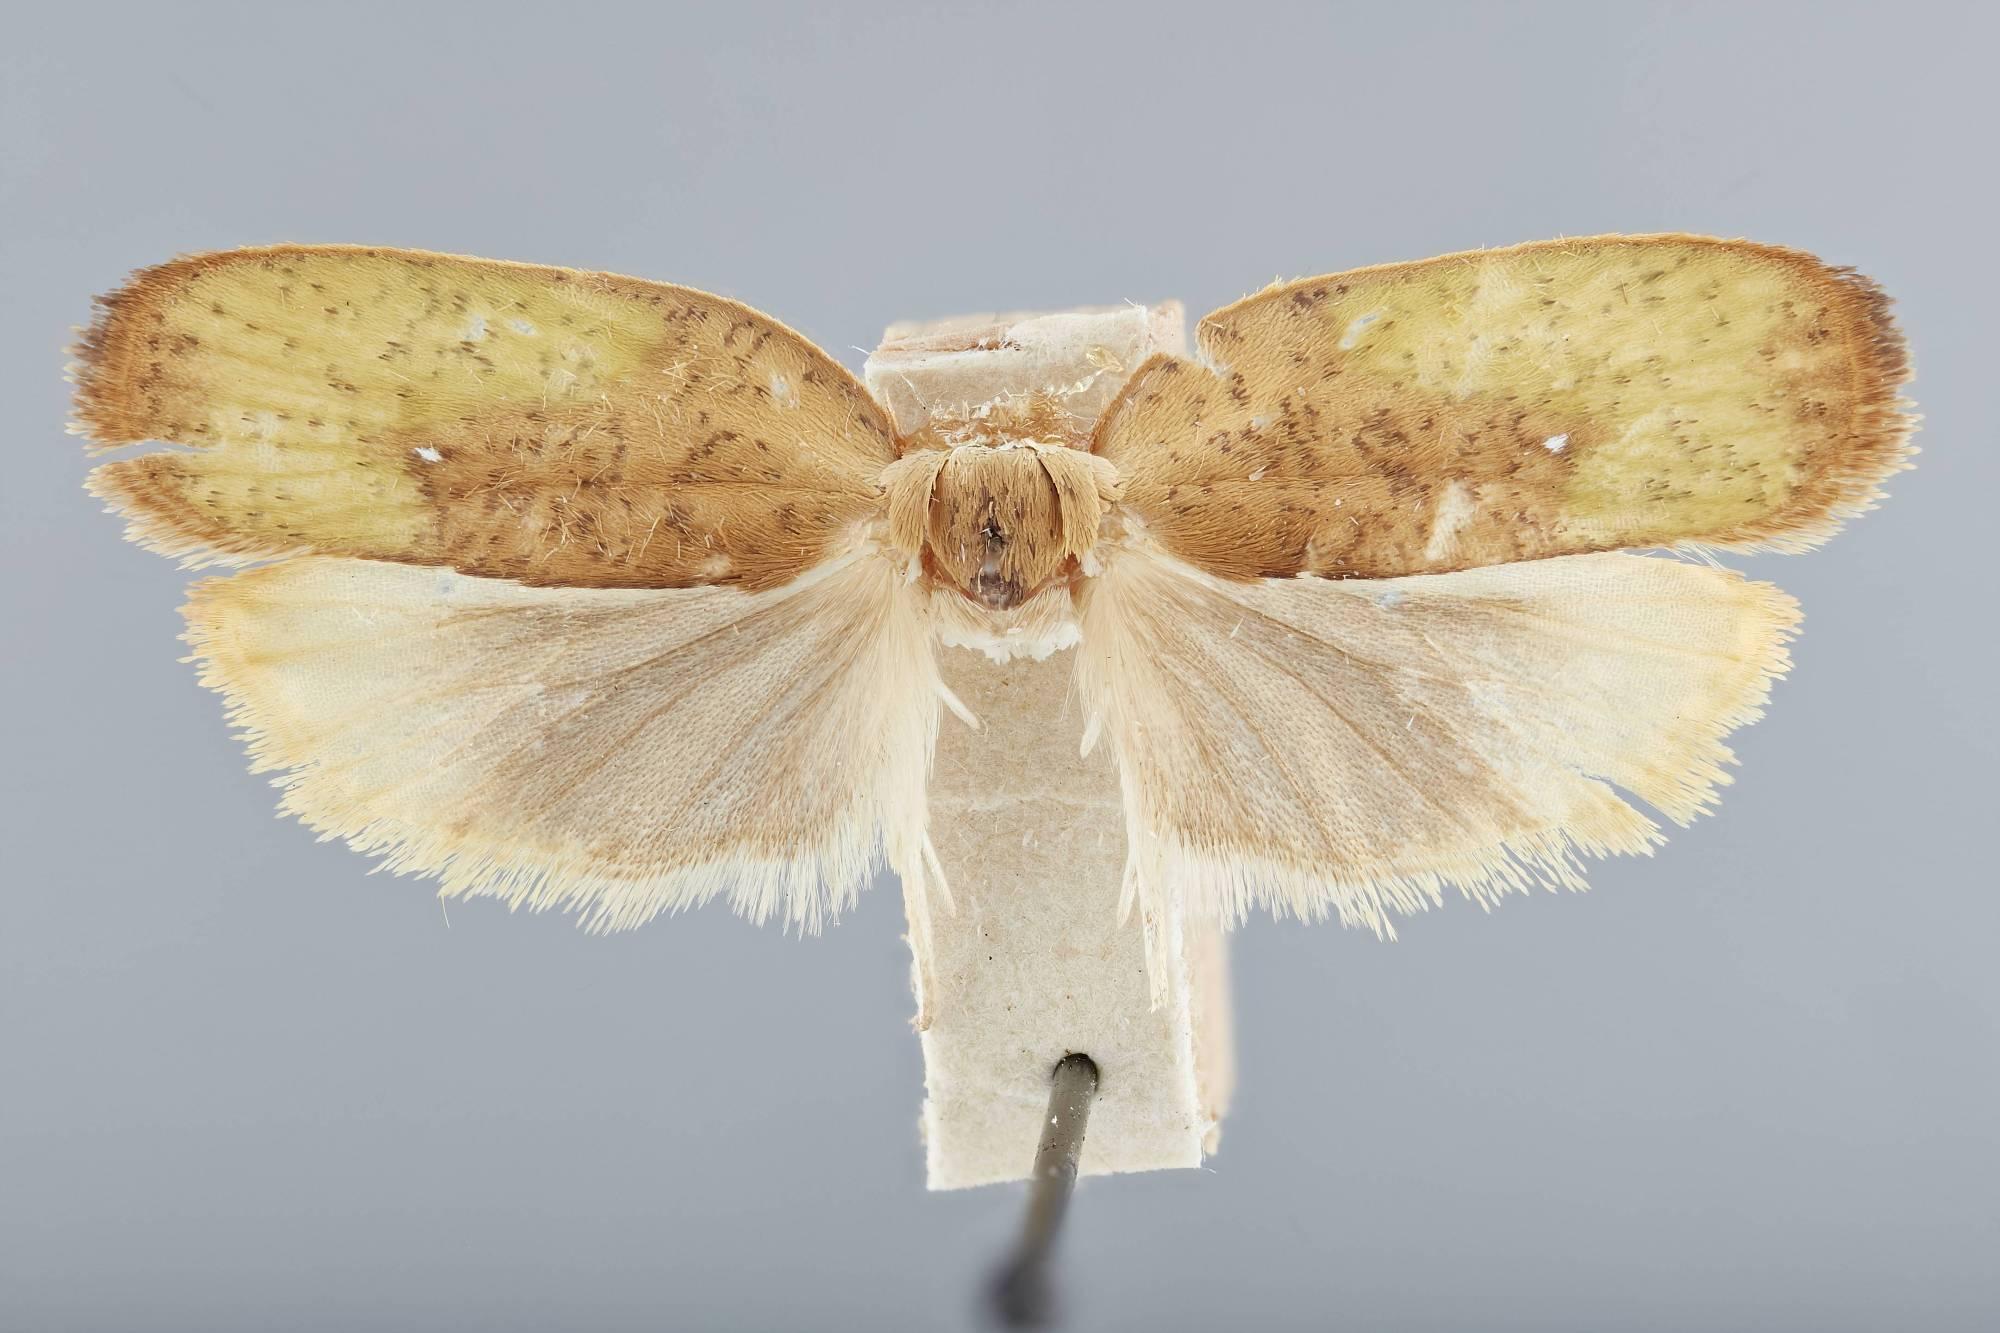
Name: Stenoma viridis
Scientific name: Stenoma viridis Busck, 1914
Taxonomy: Animalia, Arthropoda, Insecta, Lepidoptera, Glossata, Depressariidae, Stenomatinae
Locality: Trinidad River, Panama
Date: Mar 1912